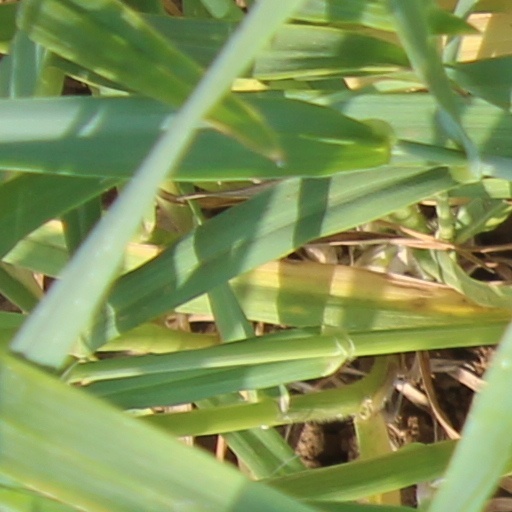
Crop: wheat